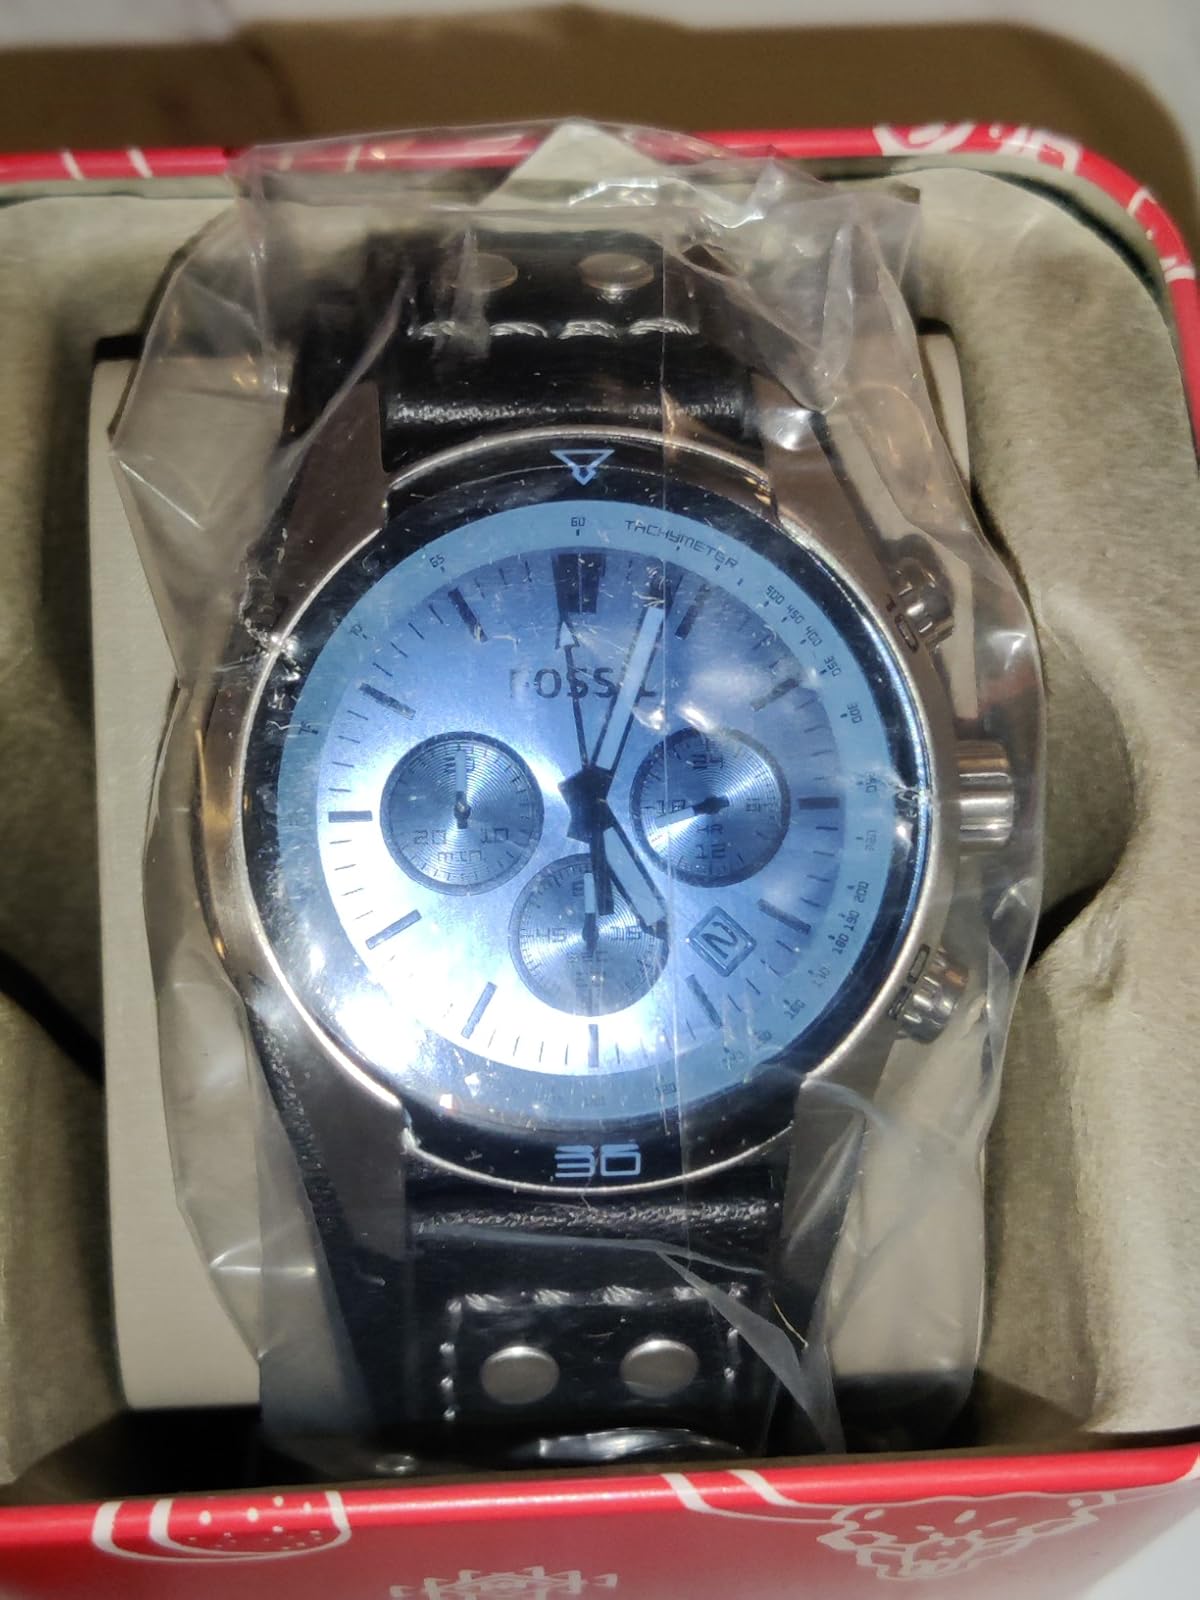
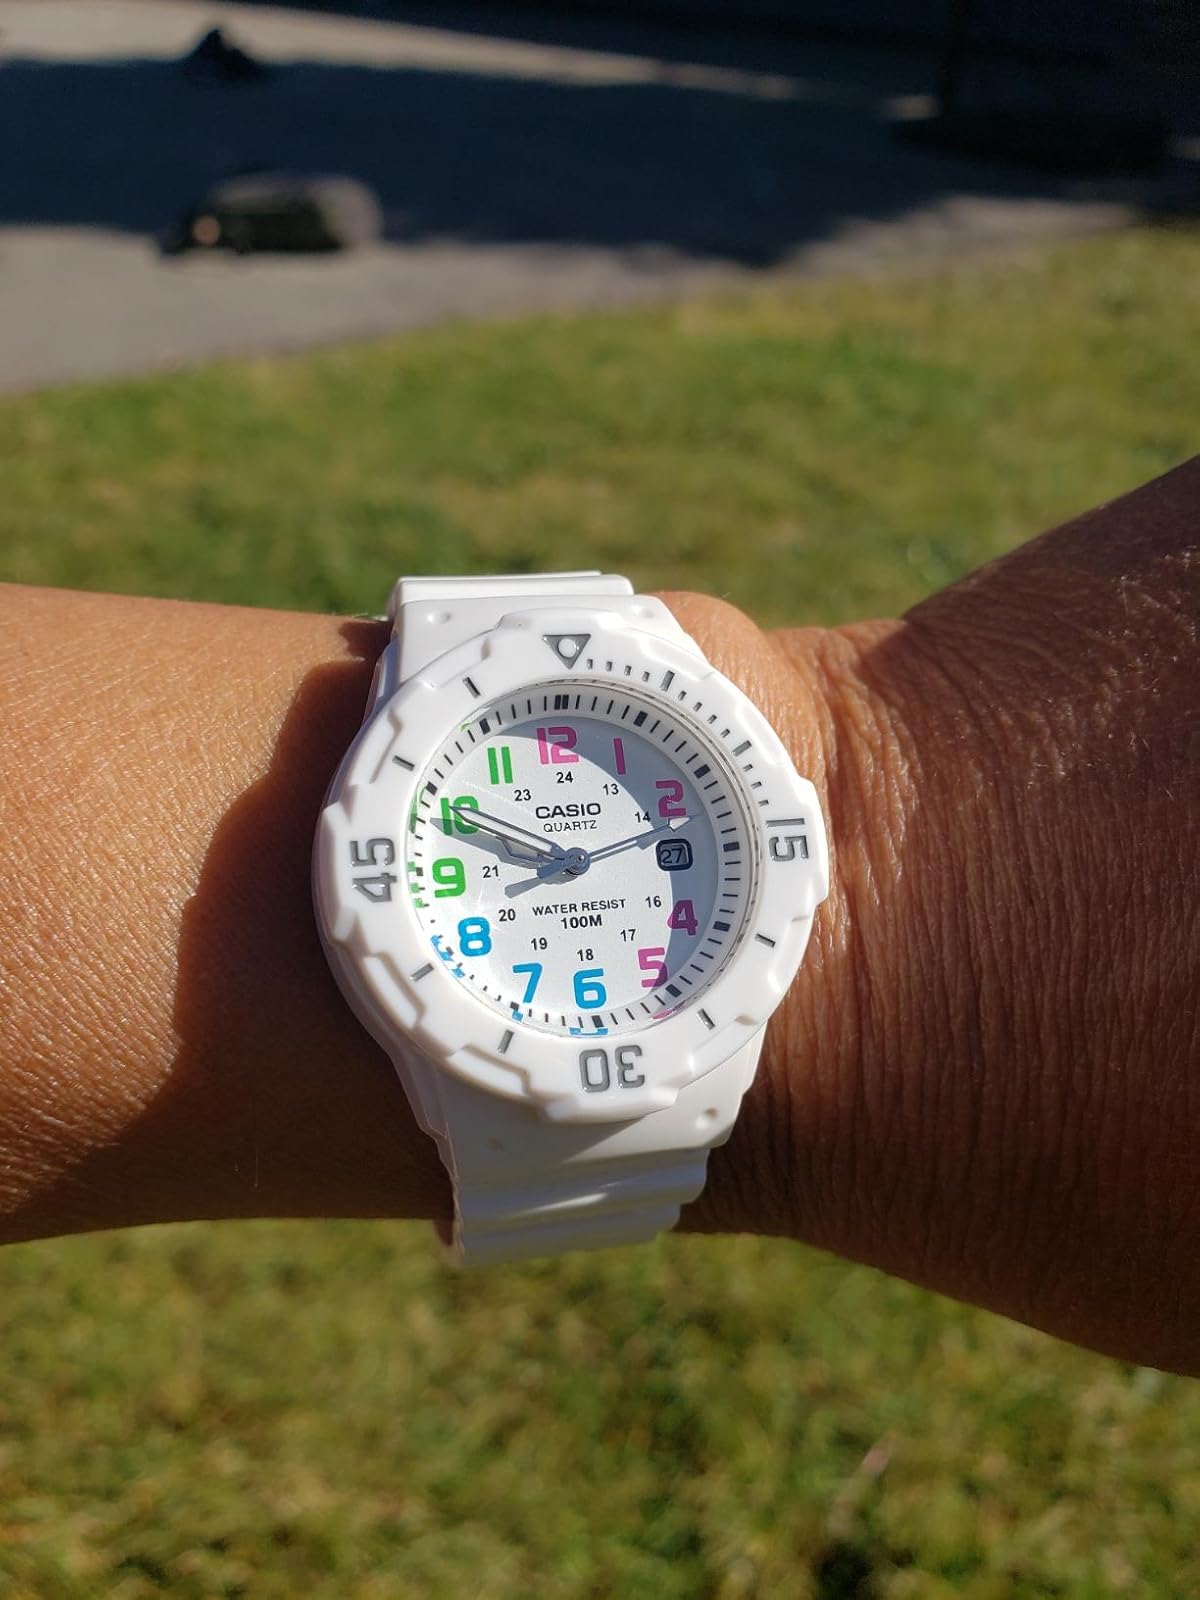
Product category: accessories_watch
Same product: no